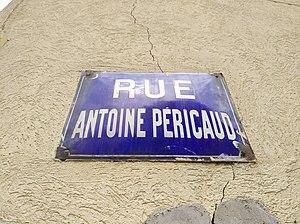
Plaque de la rue Antoine Péricaud, dans le 8e arrondissement de Lyon.
Antoine Péricaud est un historien, archéologue, bibliothécaire et bibliophile français.